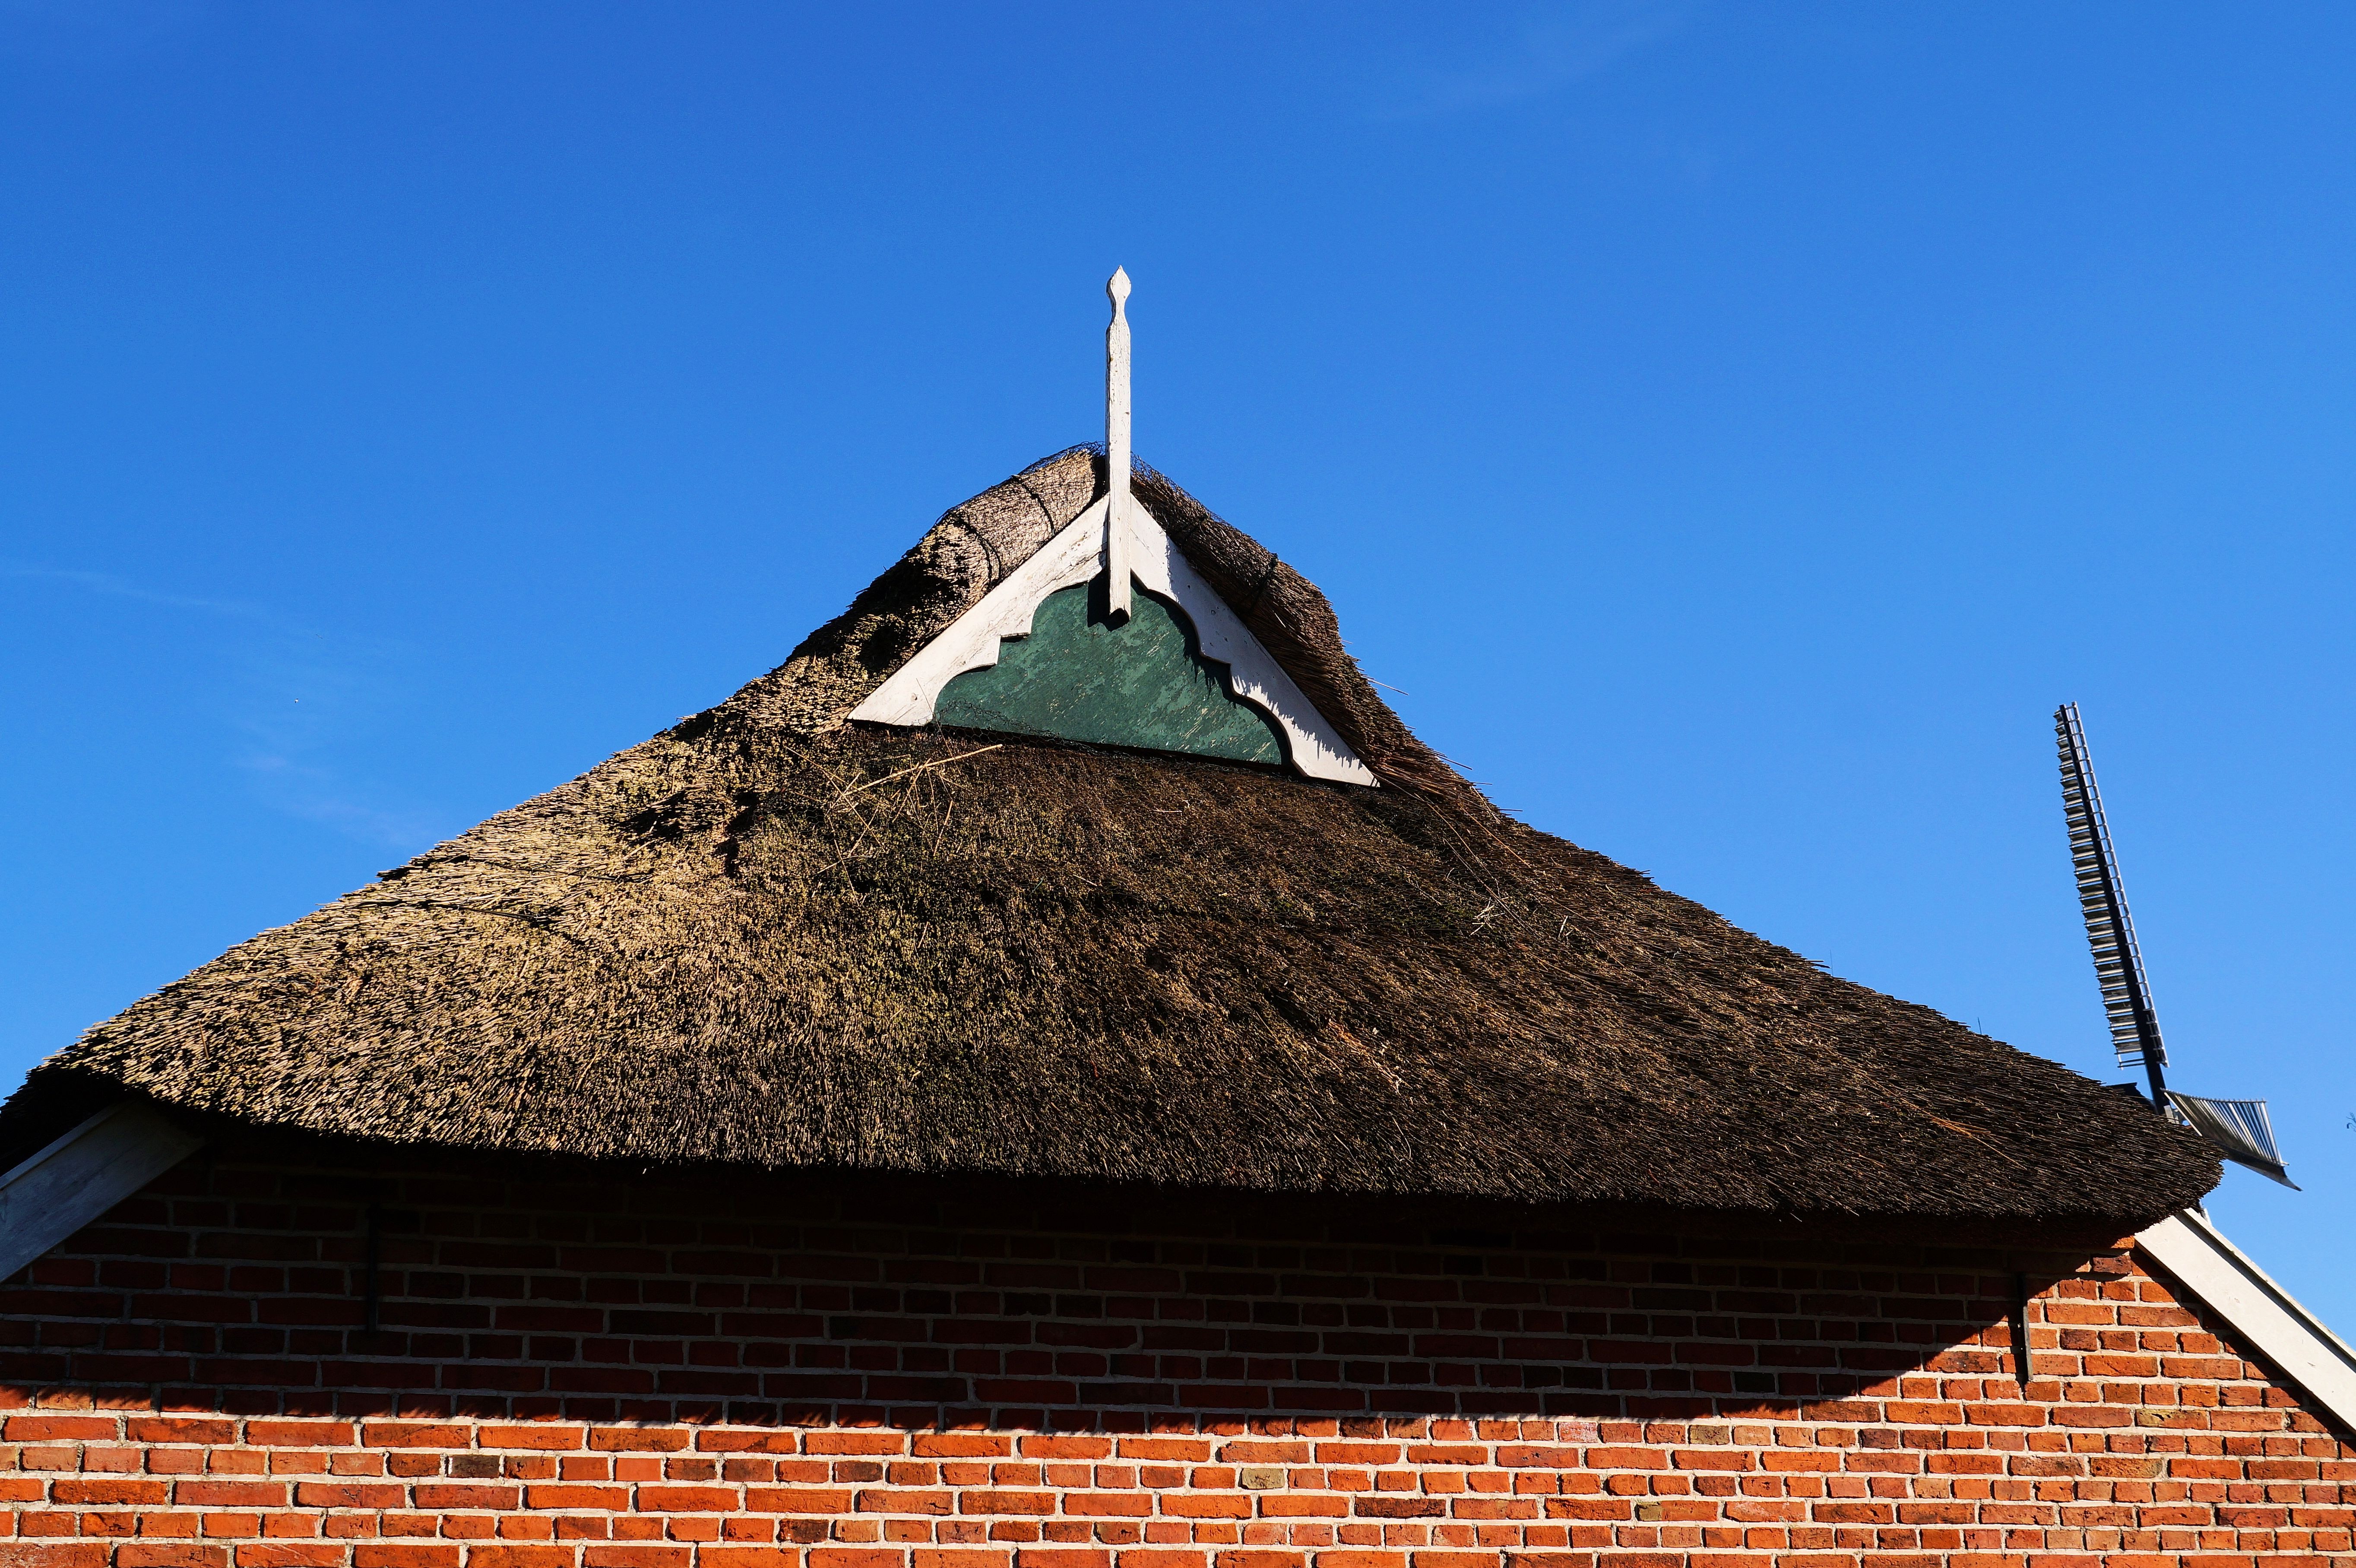
sky, roof, monument, museum, landmark, blue, temple, steeple, east frisia, gable, historic preservation, old fehnhaus, thatched cover